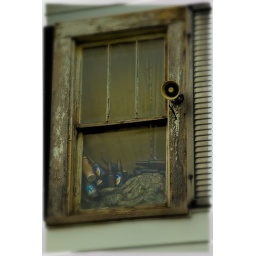
99 bottles of beer in the window ..... 99 bottles of beer